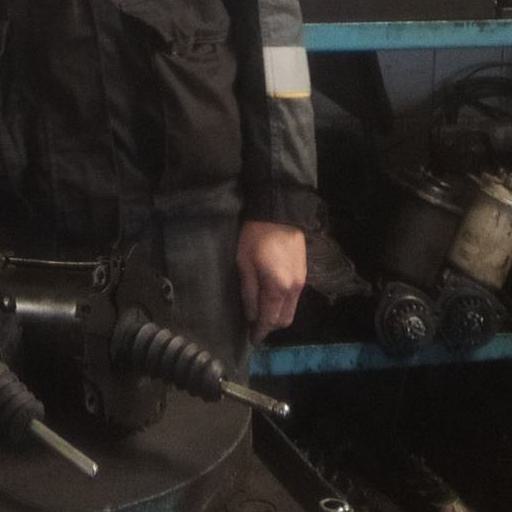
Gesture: no_gesture